Half-mast

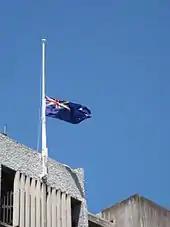
New Zealand flag at half-mast to mark the death of Sir Edmund Hillary

As a mark of respect to the passengers and crew who were on board Malaysia Airlines Flight 370 and their family members, some states had their states flag flown at half-mast. Similarly, as a mark of respect to the passengers and crew who were on board Malaysia Airlines Flight 17 and their family members, the national flag was flown at half-mast for three days and also on the national day of mourning, 22 August 2014. The 2015 Sabah earthquake had a mourning day and the flag half-mast on 8 June 2015.